Mass media in Zambia

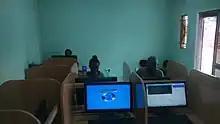
Internet cafe in Zambia.

Internet access in Zambia still remains relatively inaccessible for the average citizen. According to a 2020 report by Freedom House Zambia is considered partly free when discussing internet freedom. The score takes into consideration how the internet remains inaccessible in more rural areas of Zambia. It also takes into consideration the restrictions that the government has placed on media and information on the internet. This includes allegations from members of opposition parties that their platforms and information is difficult to access or restricted on the internet and alleged social media blackouts. Despite potential limitations in access to the internet, it remains a key way to access and consume media in Zambia.